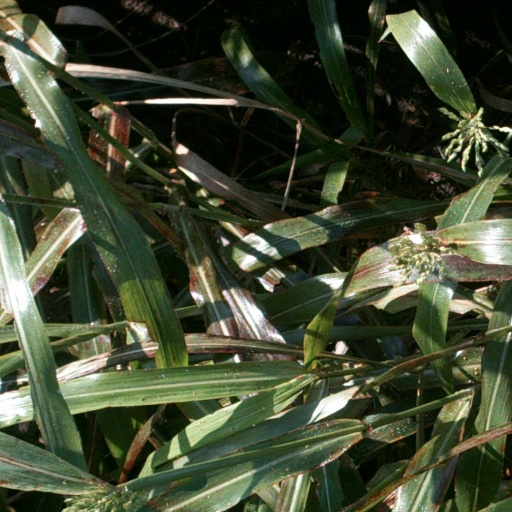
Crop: sorghum